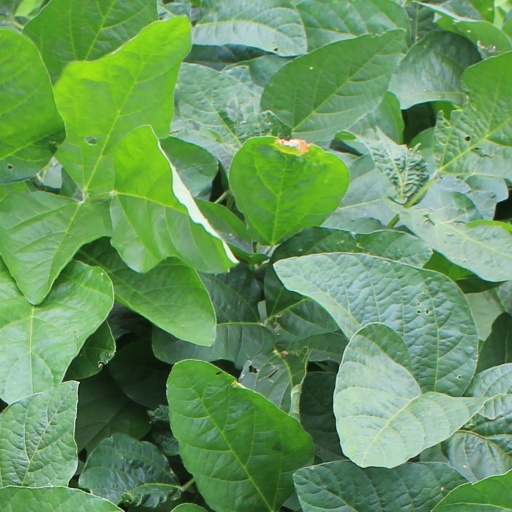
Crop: soybean